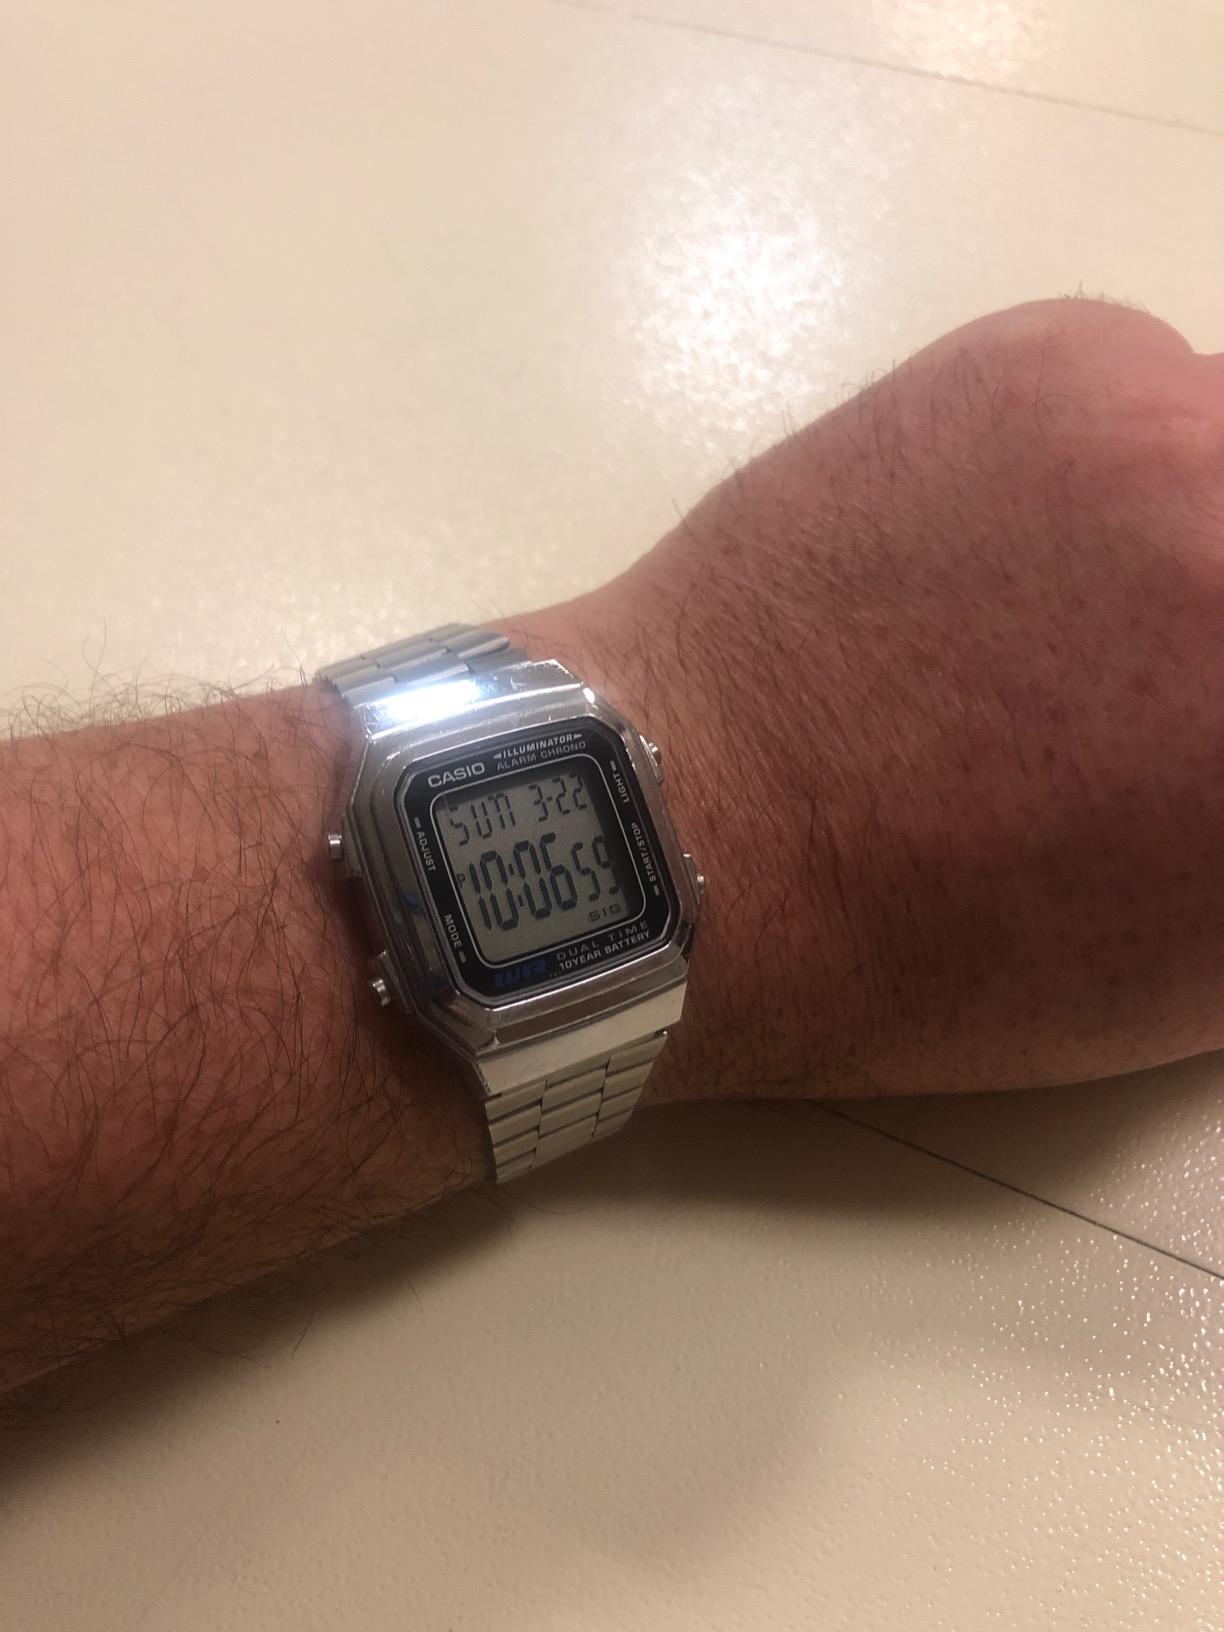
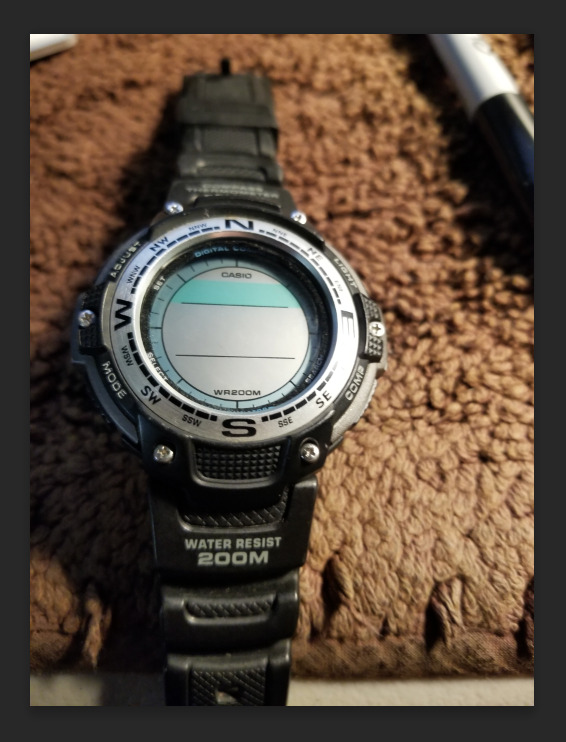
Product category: accessories_watch
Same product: no